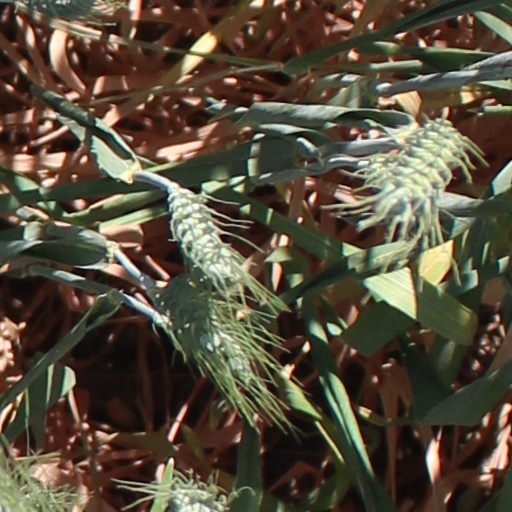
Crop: wheat